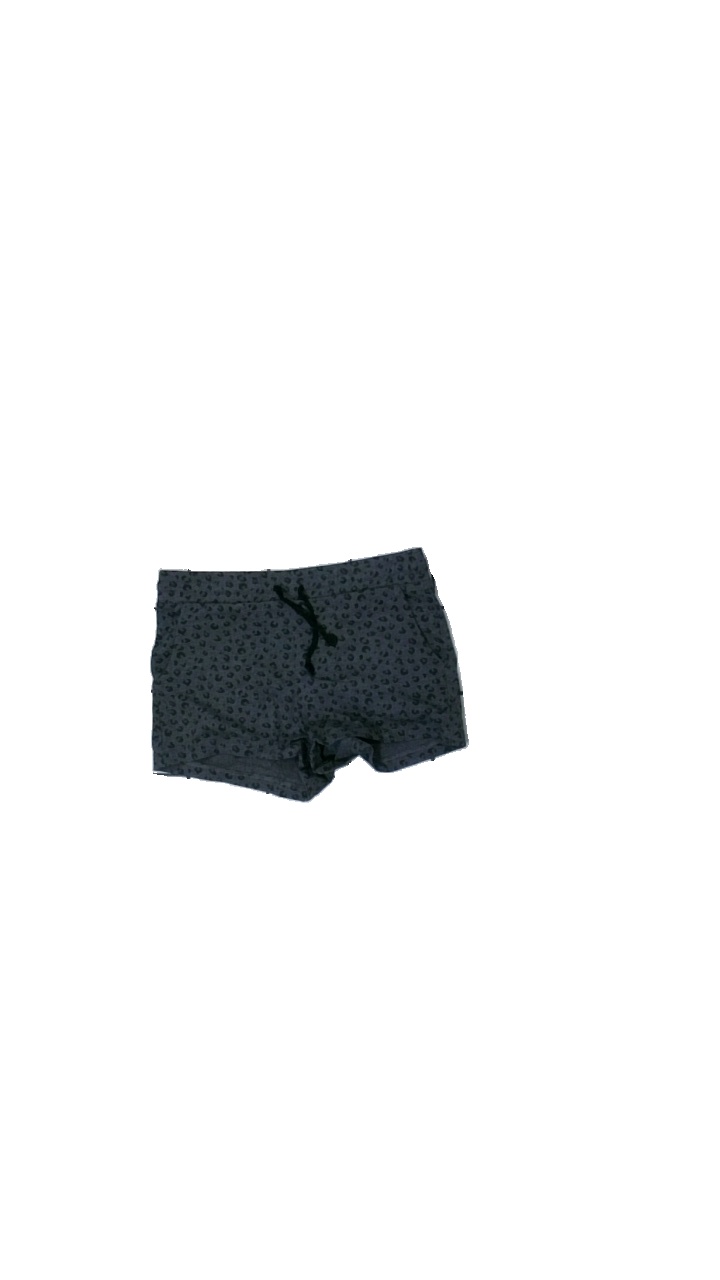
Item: Shorts (Children)
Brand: H&m
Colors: Grey
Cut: None
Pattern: Animal print
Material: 59% Cotton 41% Polyester
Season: All
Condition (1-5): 5
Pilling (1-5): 5
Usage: Reuse
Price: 50-100